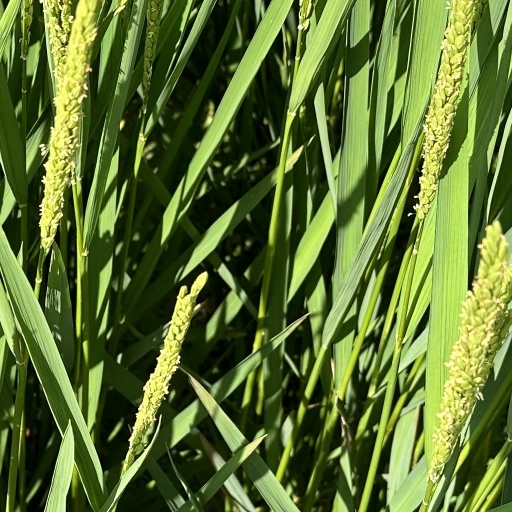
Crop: rice